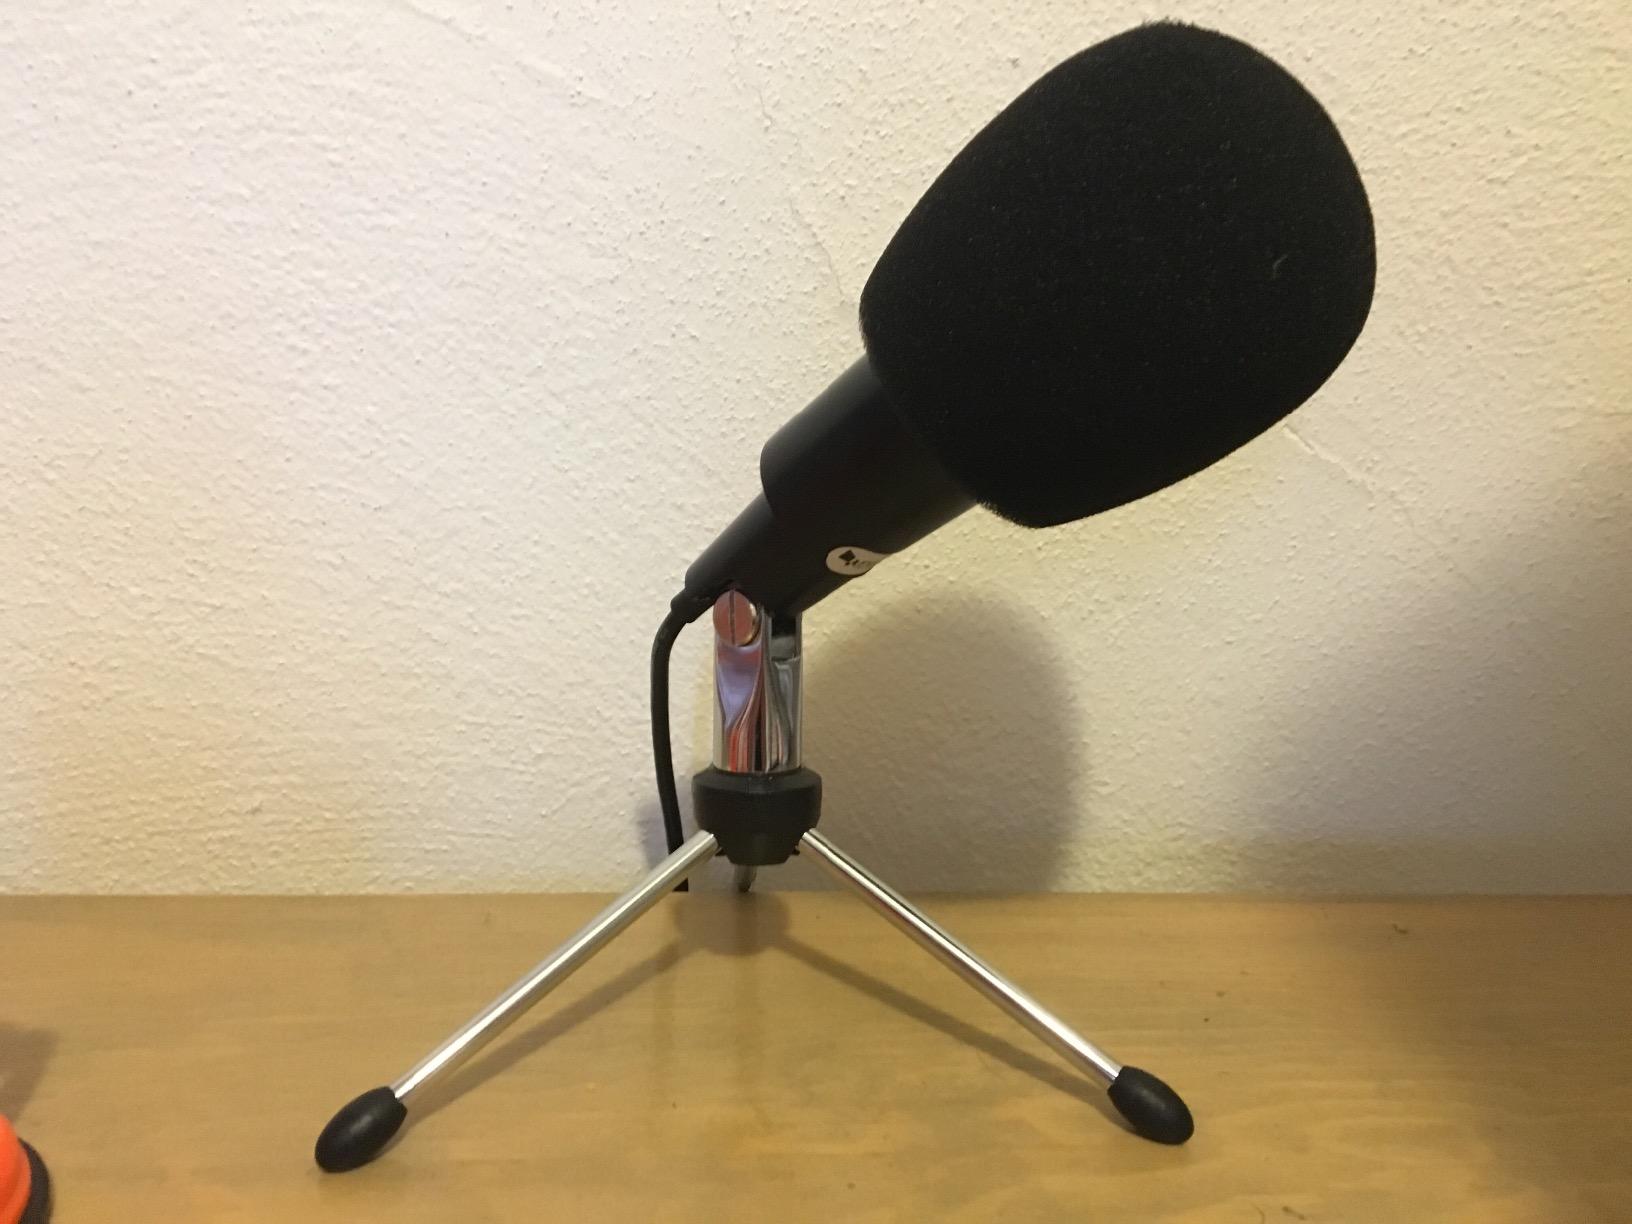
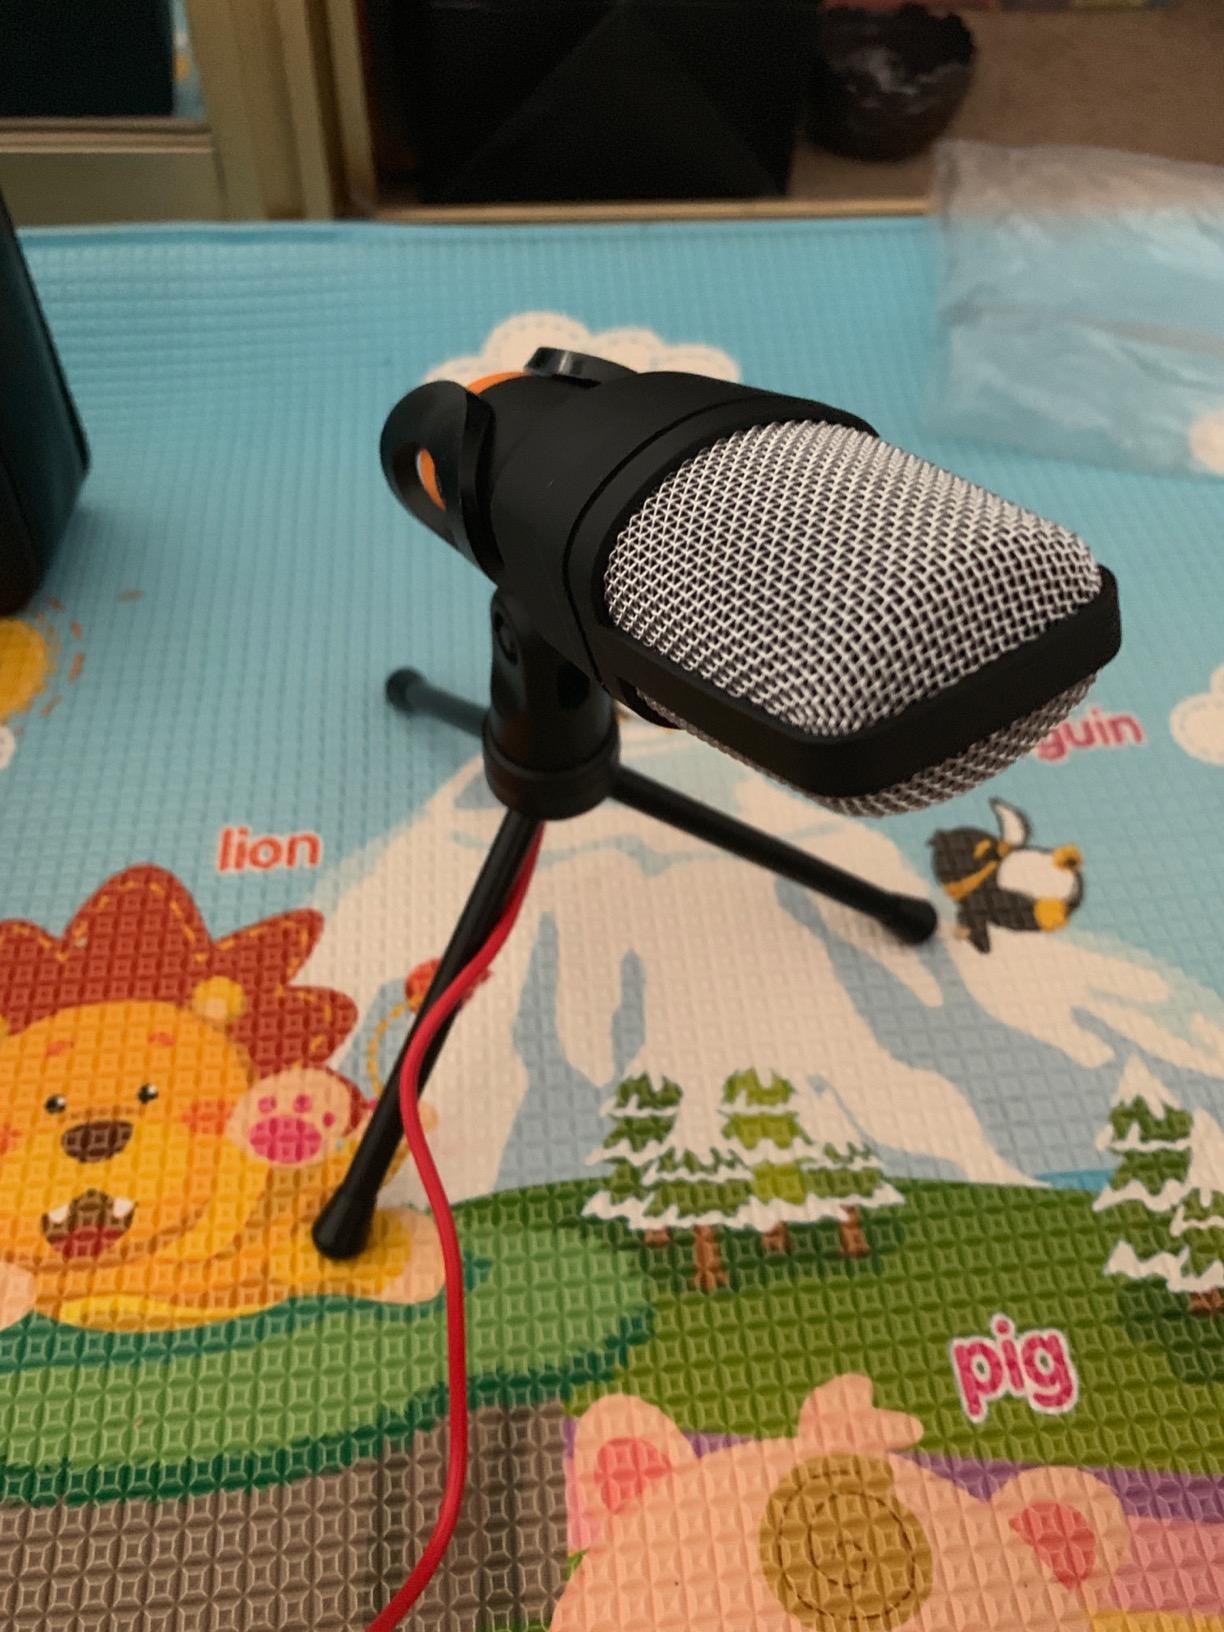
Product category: microphone
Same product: no